Sheadrick Turner

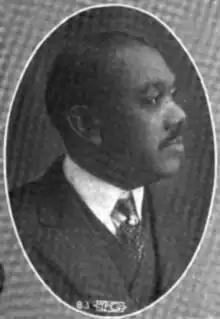

Sheadrick Bond Turner (July 12, 1869 – September 30, 1927) was an African American lawyer, newspaperman, and politician.